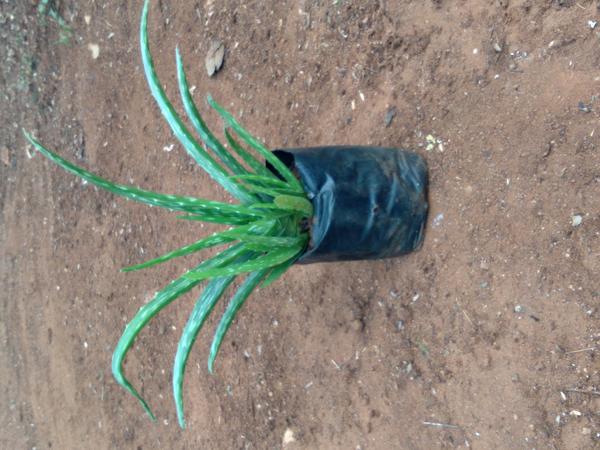
Plant: Aloevera